Johnson Shoyama Graduate School of Public Policy

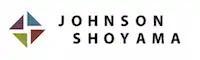

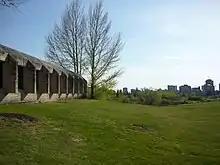
The school's facility in the Diefenbaker Centre at the University of Saskatchewan, with the Saskatoon skyline

Established in 2007, the Johnson Shoyama Graduate School of Public Policy (JSGS) is a centre for advanced education, research and training in policy and administration. It has locations at the University of Regina and the University of Saskatchewan.